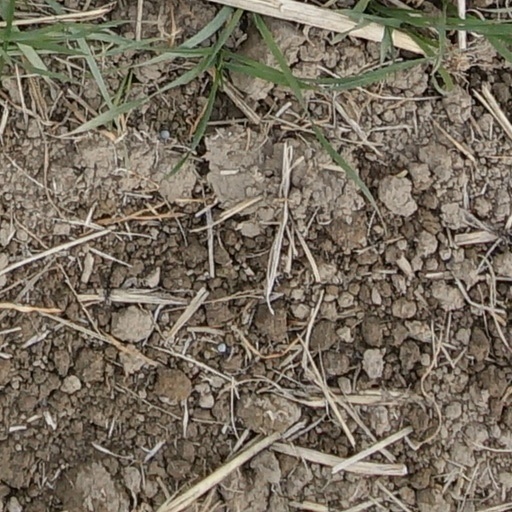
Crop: wheat